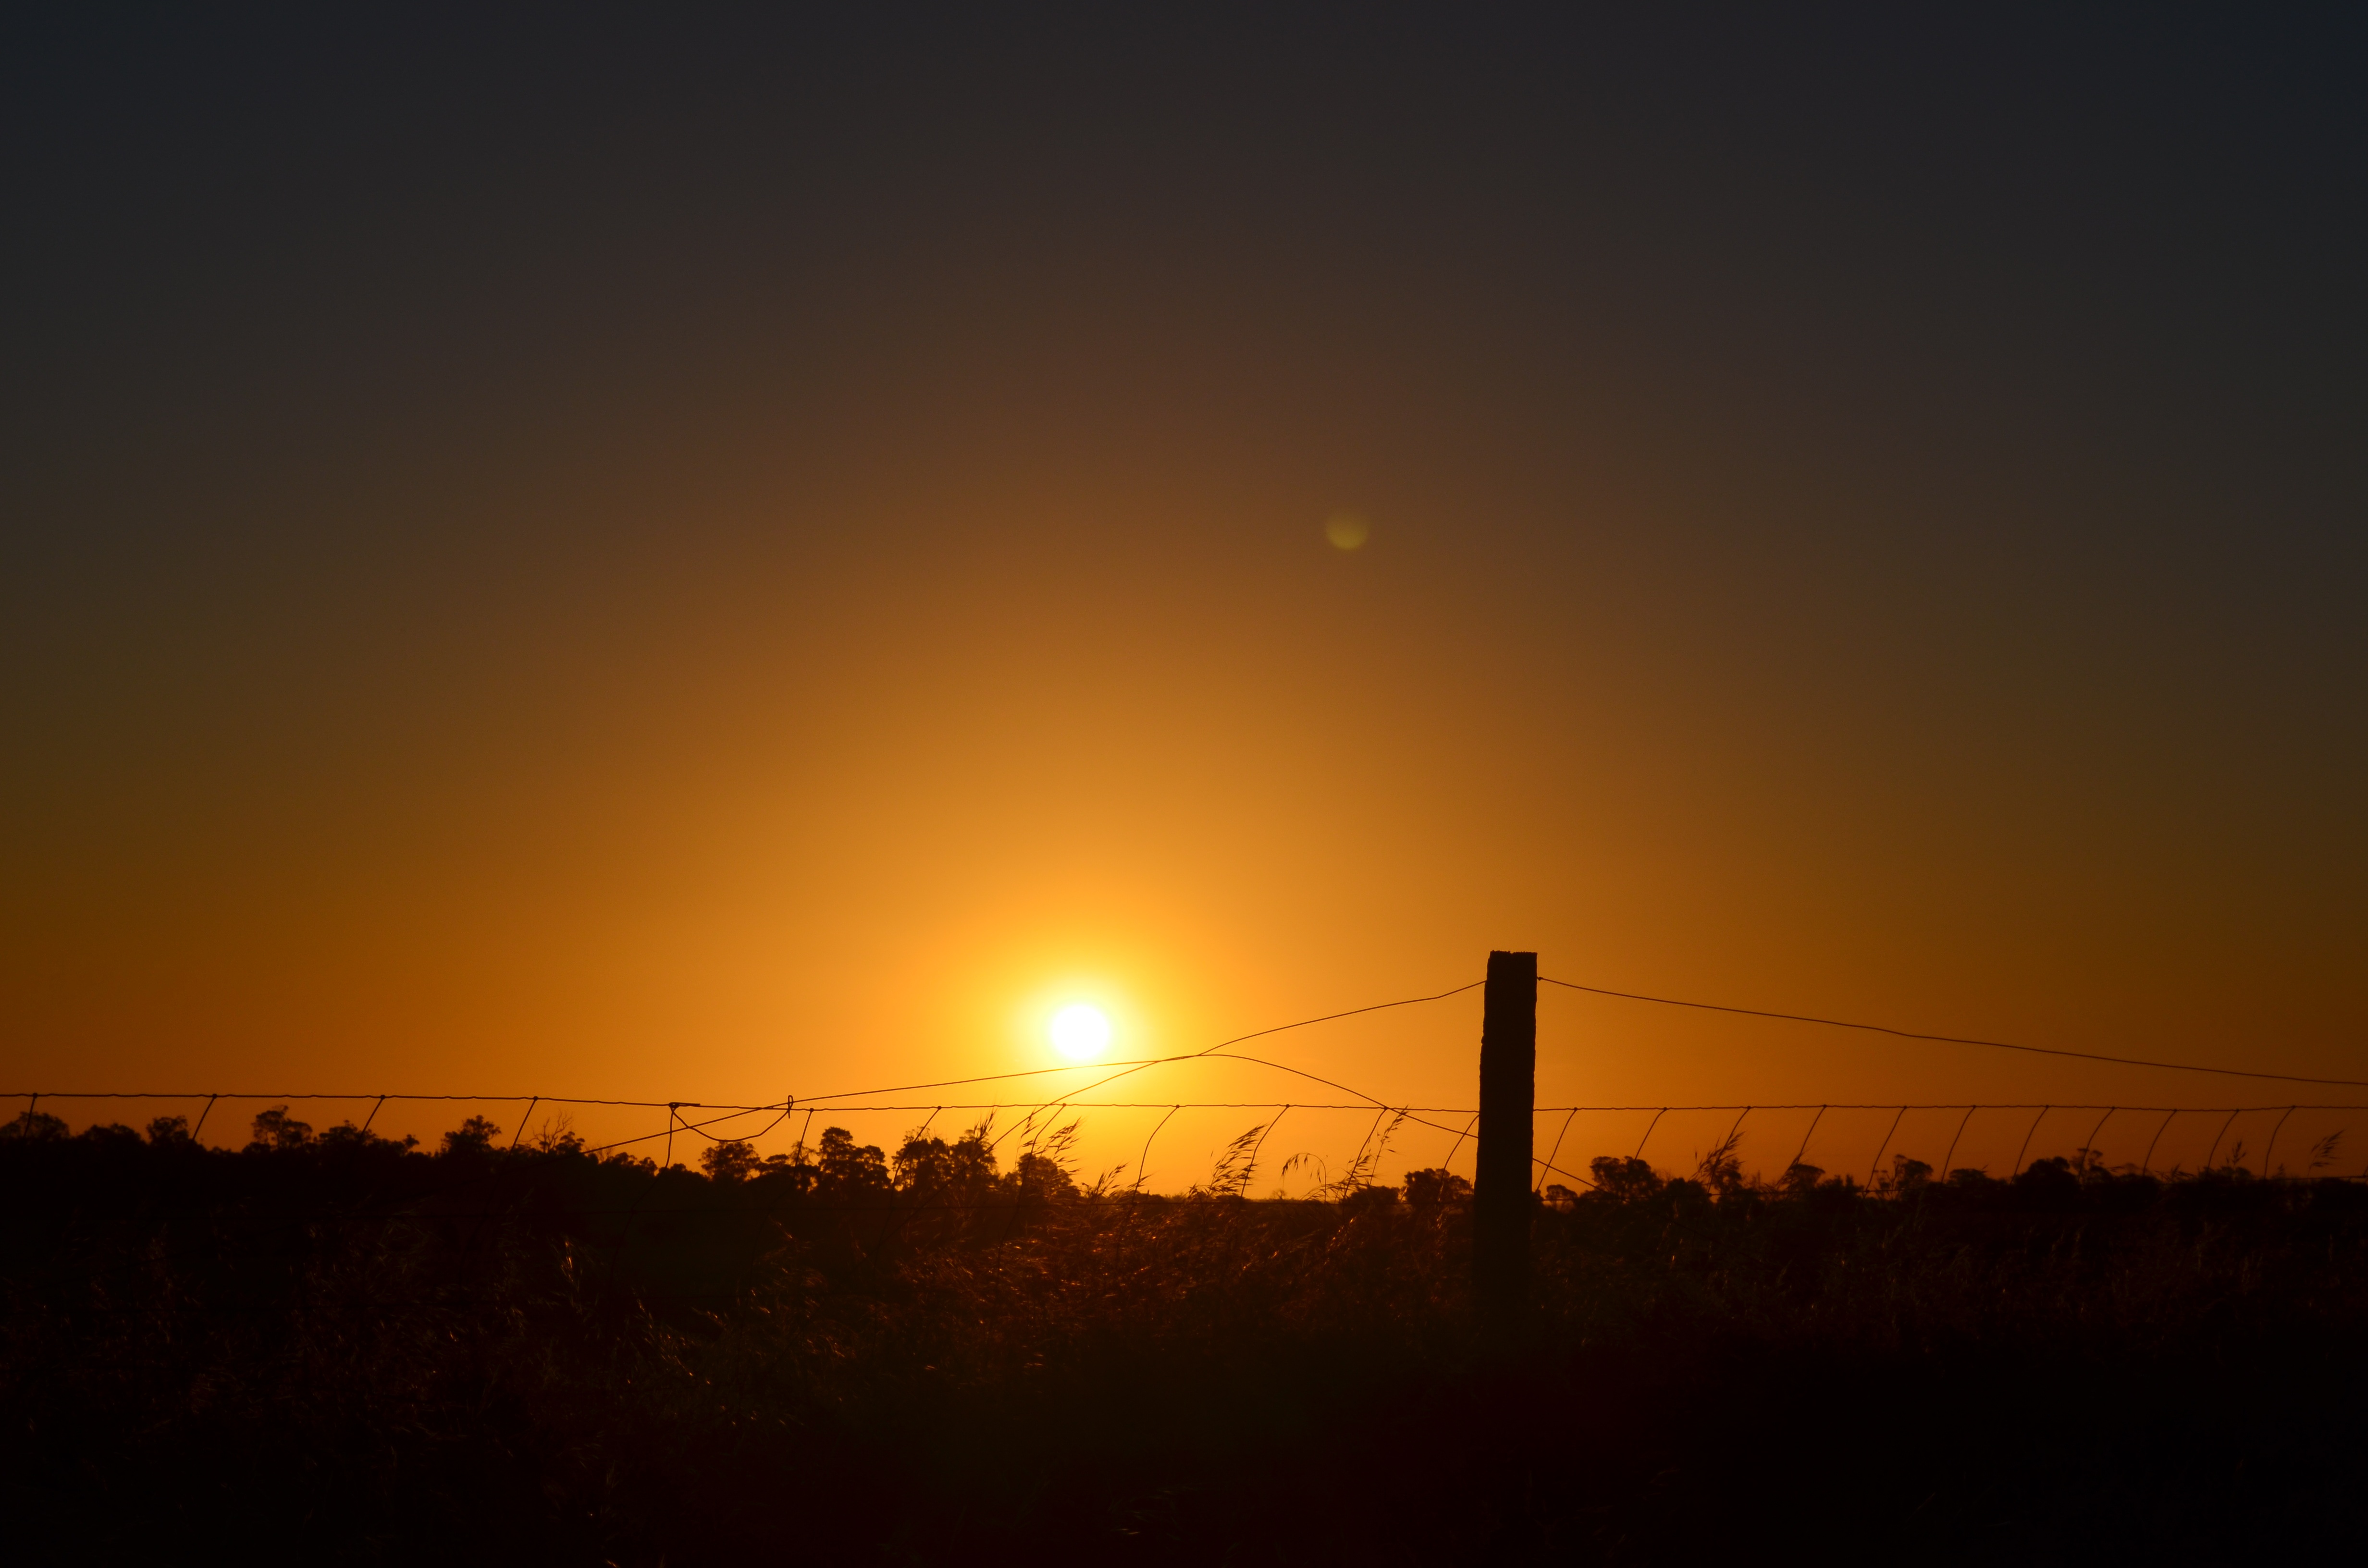
horizon, silhouette, light, fence, sky, sun, sunrise, sunset, farm, sunlight, morning, dawn, atmosphere, dusk, evening, harvest, crop, afterglow, astronomical object, atmospheric phenomenon, red sky at morning